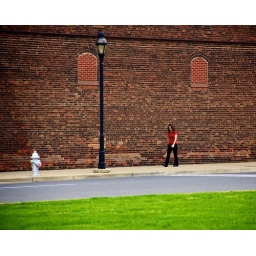
I saw this woman walking near the river in Paducah, KY.